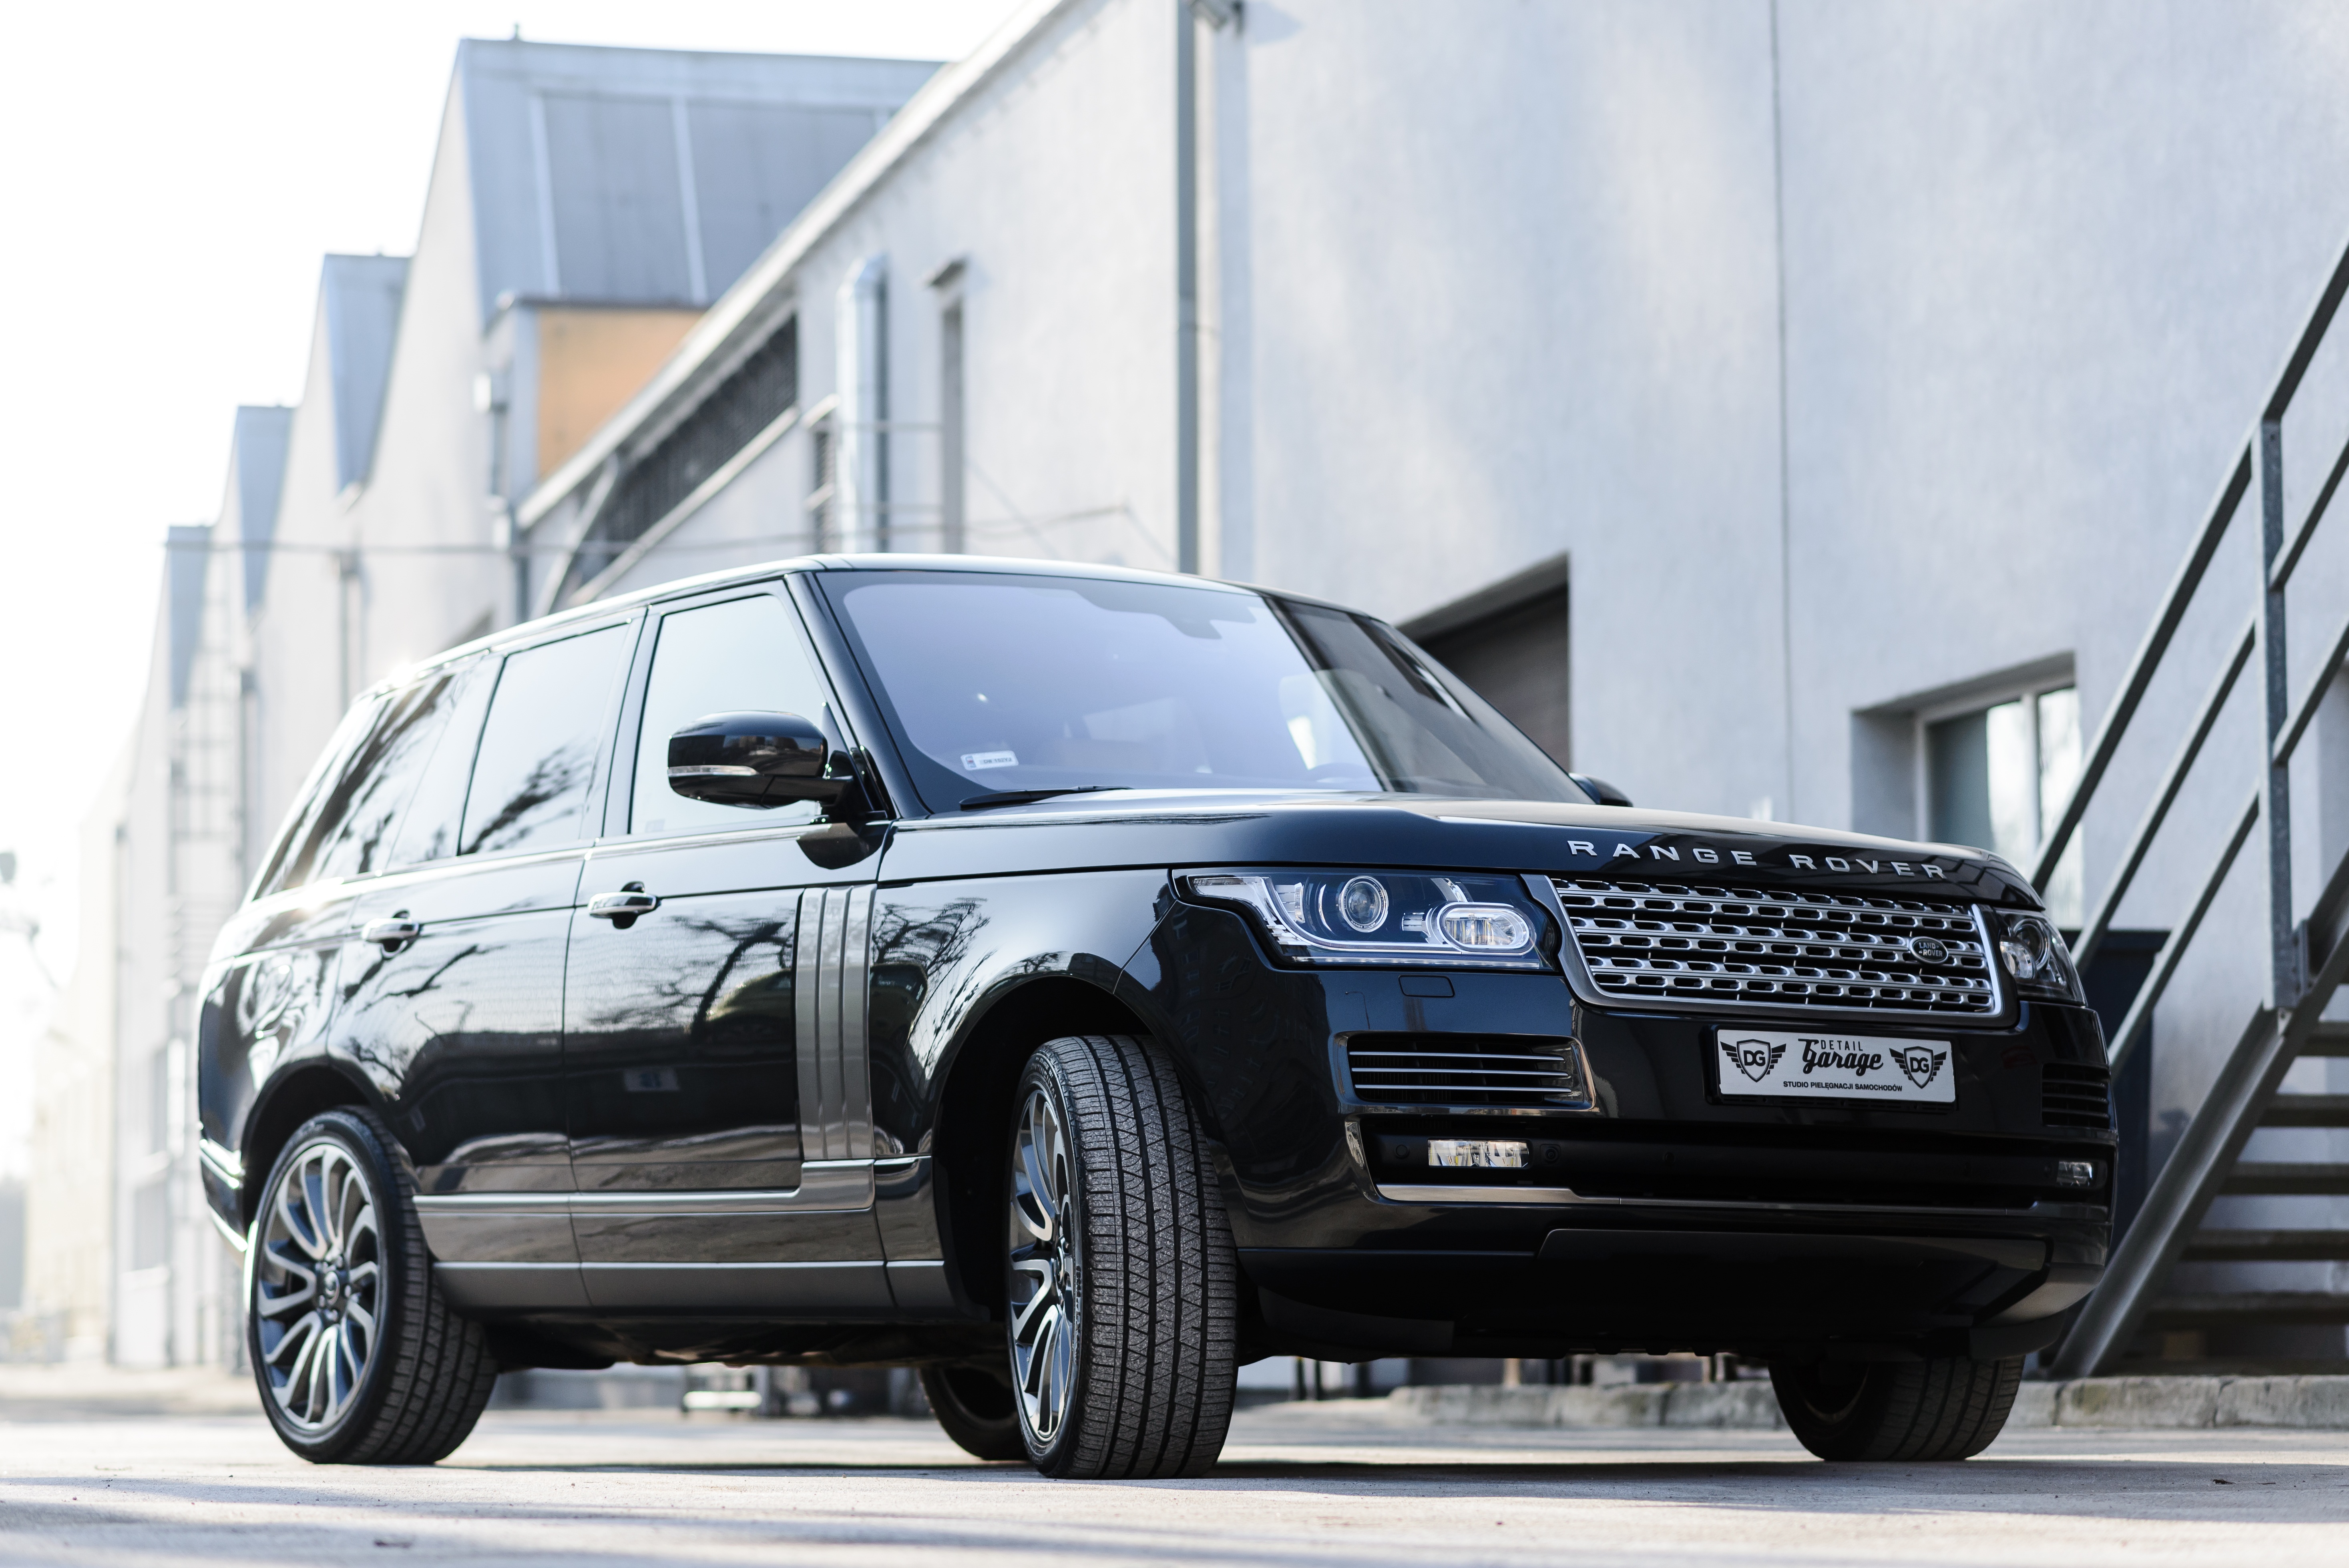
mobile, outdoor, technology, track, sport, traffic, car, wheel, automobile, driving, jeep, land, range, transport, truck, reflection, vehicle, drive, auto, gray, business, black, extreme, speed, tourism, modern, rover, luxury, engine, style, elegant, 4, expensive, offroad, service, elegance, stylish, lux, range rover, 4x4, off road, exclusive, sport utility vehicle, land vehicle, automobile make, automotive design, luxury vehicle, family car, executive car, compact sport utility vehicle, bmw x3